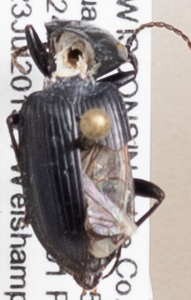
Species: Pterostichus mutus
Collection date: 2019-07-23
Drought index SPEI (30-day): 0.086
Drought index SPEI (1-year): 1.77
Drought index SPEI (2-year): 1.416